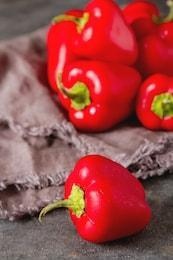
Label: capsicum